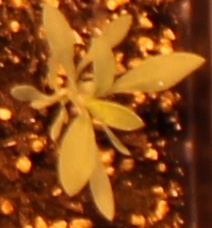
Label: Kochia